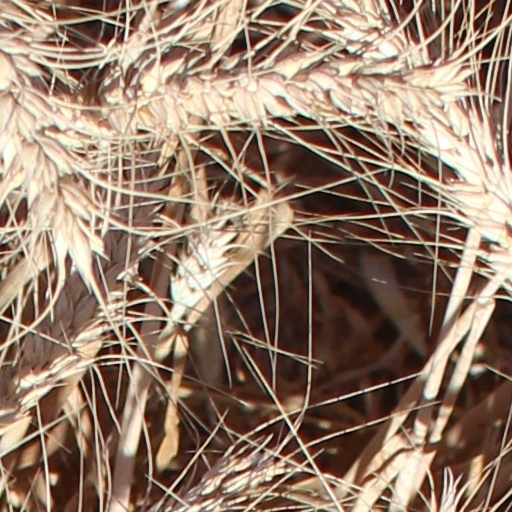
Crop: wheat